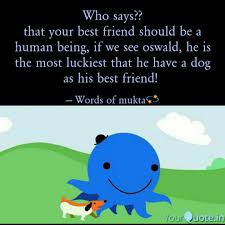
Portrait style: Cartoon Portrait